Murder of Jaswinder Kaur Sidhu

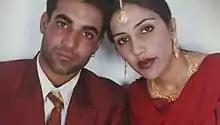
Sidhu with her husband

Jaswinder Kaur "Jassi" Sidhu (August 4, 1975 – June 8, 2000) was an Indo-Canadian beautician who was murdered in an honour killing near the villages of Kaunke and Khosa area of Ludhiana, Punjab, after travelling from British Columbia, Canada. She was kidnapped, tortured, and killed on orders of her mother, Malkiat Kaur Sidhu, and uncle, Surjit Singh Badesha, as punishment for her secret marriage.